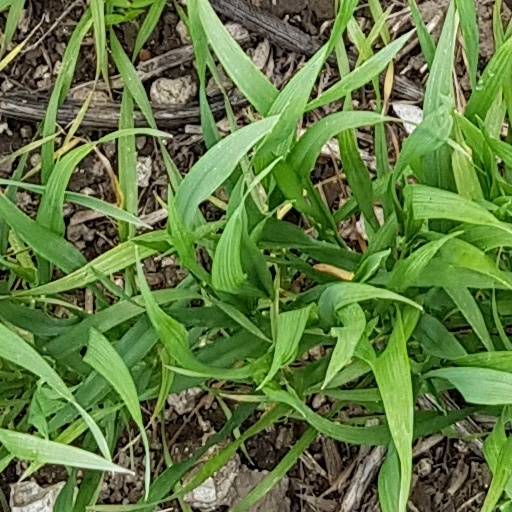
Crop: wheat